The Yale Club of New York City

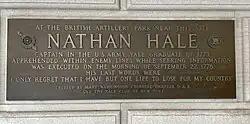
Yale Club plaque of patriot Nathan Hale, a spy during the Revolutionary War

The current clubhouse opened in June 1915. Designed by architect and Yale alumnus James Gamble Rogers in conjunction with the construction of Grand Central Terminal, it was largely paid for by money raised or contributed by President George C. Ide of Brooklyn (whose portrait by George Burroughs Torrey hangs in the building). Its location was chosen because it was believed to be where Yale alumnus Nathan Hale was hanged by the British Army for espionage during the American Revolution, although the site of Hale's execution has more recently been disputed.